History of libraries

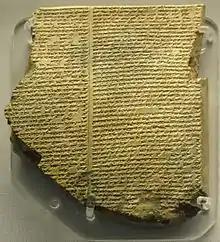
Tablet from the Library of Ashurbanipal containing part of the Epic of Gilgamesh

The first libraries consisted of archives of the earliest form of writing – the clay tablets in cuneiform script discovered in Ebla in present-day Syria; and in temple rooms in Sumer, present-day Iraq. About an inch thick, tablets came in various shapes and sizes. Mud-like clay was placed in the wooden frames, and the surface was smoothed for writing and allowed to dry until damp. After being inscribed, the clay dried in the sun or, for a harder finish, was baked in a kiln. For storage, tablets could be stacked on edge, side by side, the contents described by a title written on the edge that faced out and was readily seen. The first libraries appeared five thousand years ago in Southwest Asia's Fertile Crescent, an area that ran from Mesopotamia to the Nile in Africa. Known as the cradle of civilization, the Fertile Crescent was the birthplace of writing, sometime before 3000 BC. (Murray, Stuart A.P.) These archives, which mainly consisted of the records of commercial transactions or inventories, mark the end of prehistory and the start of history.